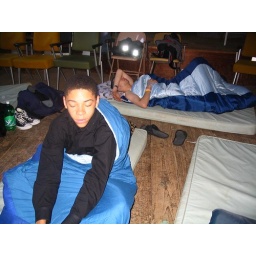
White water Trip 2006, sleeping over @ BoonsboroWhite water Trip 2006, sleeping over @ Boonsboro